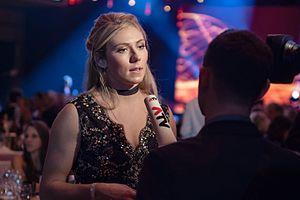
Mikaela Shiffrin, née le 13 mars 1995 à Vail dans le Colorado, est une skieuse alpine américaine, double championne olympique, quintuple championne du monde, seule skieuse de l'histoire à compter quatre titres mondiaux gagnés d'affilée dans une discipline, triple gagnante du classement général de la Coupe du monde, recordwoman du nombre de premières places en slalom et de victoires en une saison sur le circuit mondial. D’abord spécialiste des disciplines techniques, elle se montre par la suite plus polyvalente, en remportant également des épreuves de Coupe du monde en vitesse et en combiné.